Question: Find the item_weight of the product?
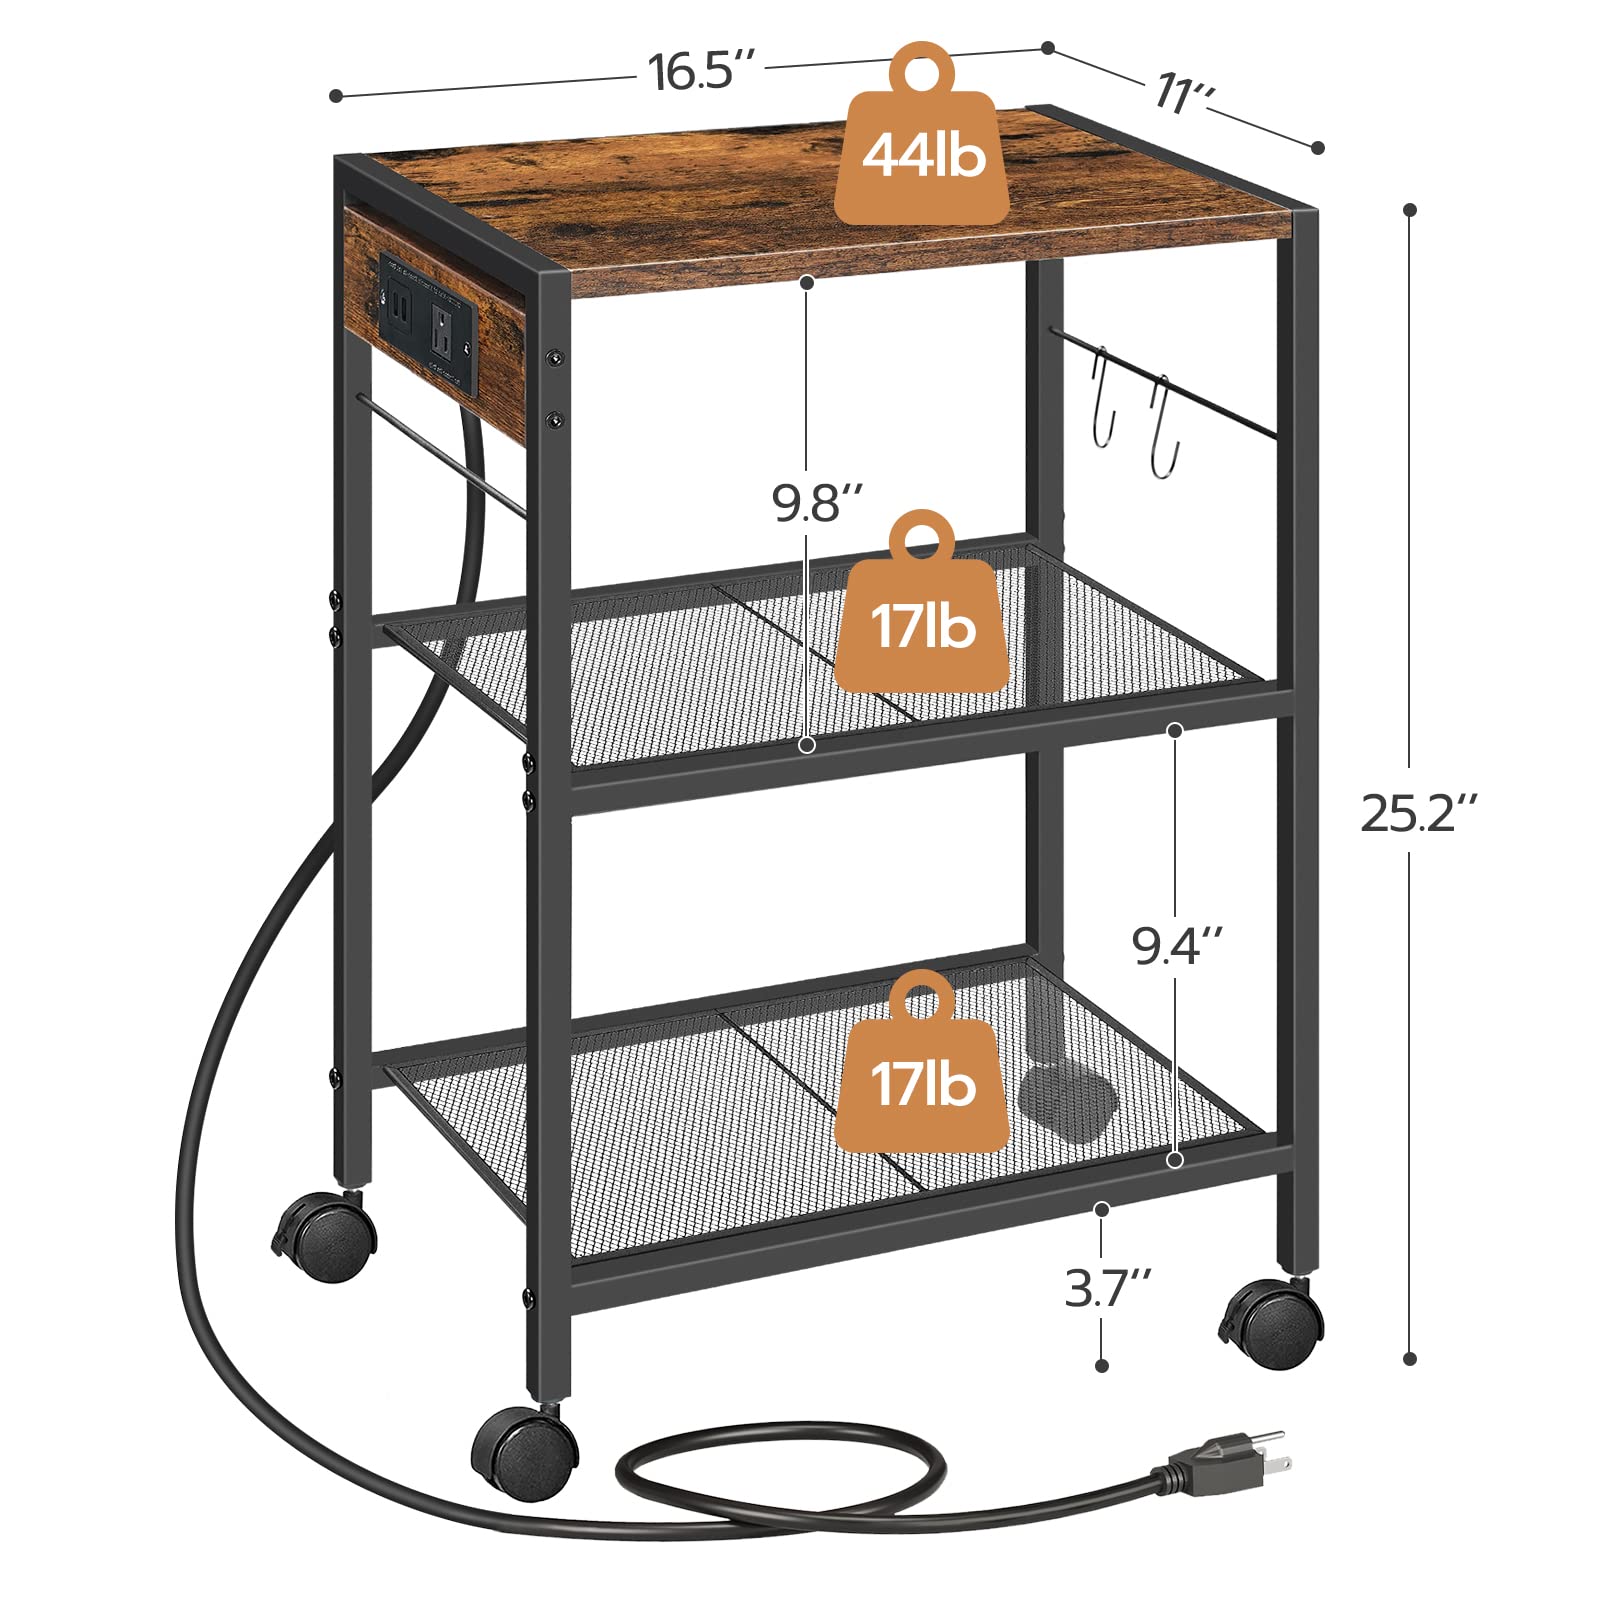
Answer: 17.0 pound